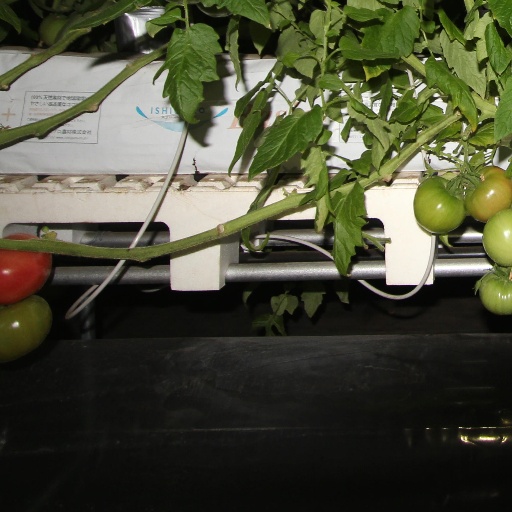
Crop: tomato